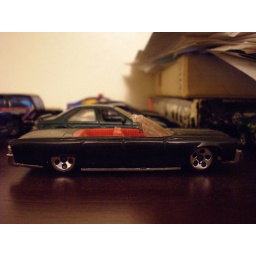
A black version of the convertible in my collection